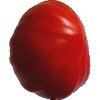
Label: Tomato 3